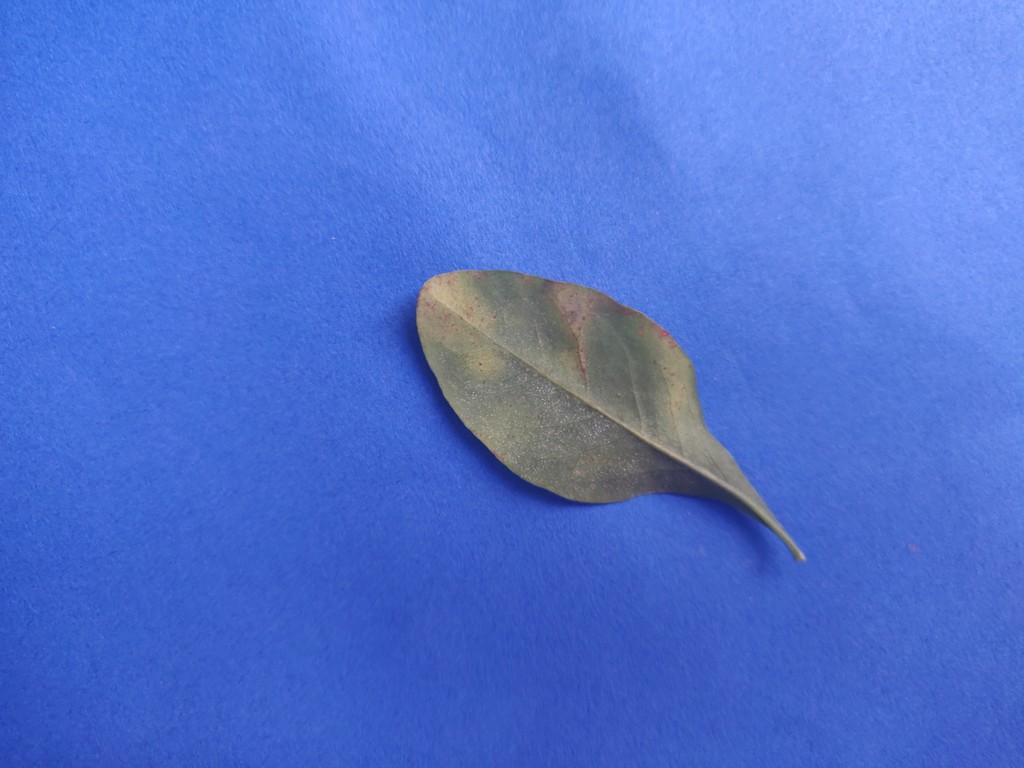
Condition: Unhealthy
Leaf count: single
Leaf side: back